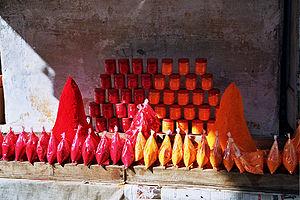
Le Sindoor ou Sindooram est une poudre cosmétique traditionnelle de couleur rouge vermillon ou orange-rouge du sous-continent indien, généralement portée par les femmes mariées le long de la séparation de leurs cheveux. Dans les communautés hindoues, l'utilisation du sindoor indique qu'une femme est mariée et que cesser de le porter implique généralement le veuvage.